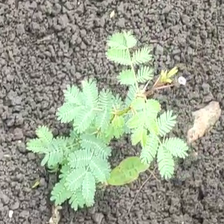
Weed species: Dwarf_cassia_(Chamaecrista pumila)